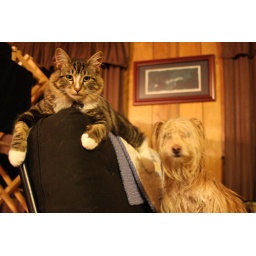
The cat loves to chase Dink around after the dog gets a bath.